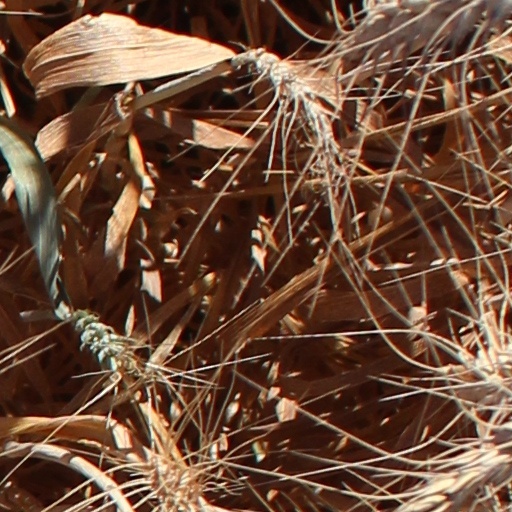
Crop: wheat